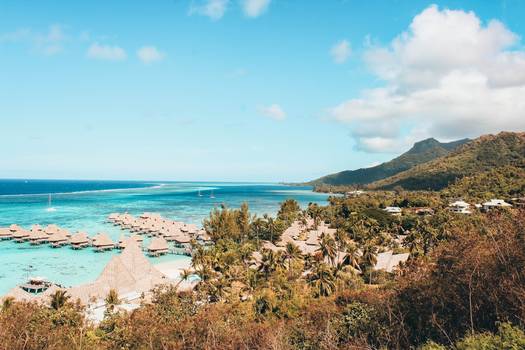
Label: No Watermark